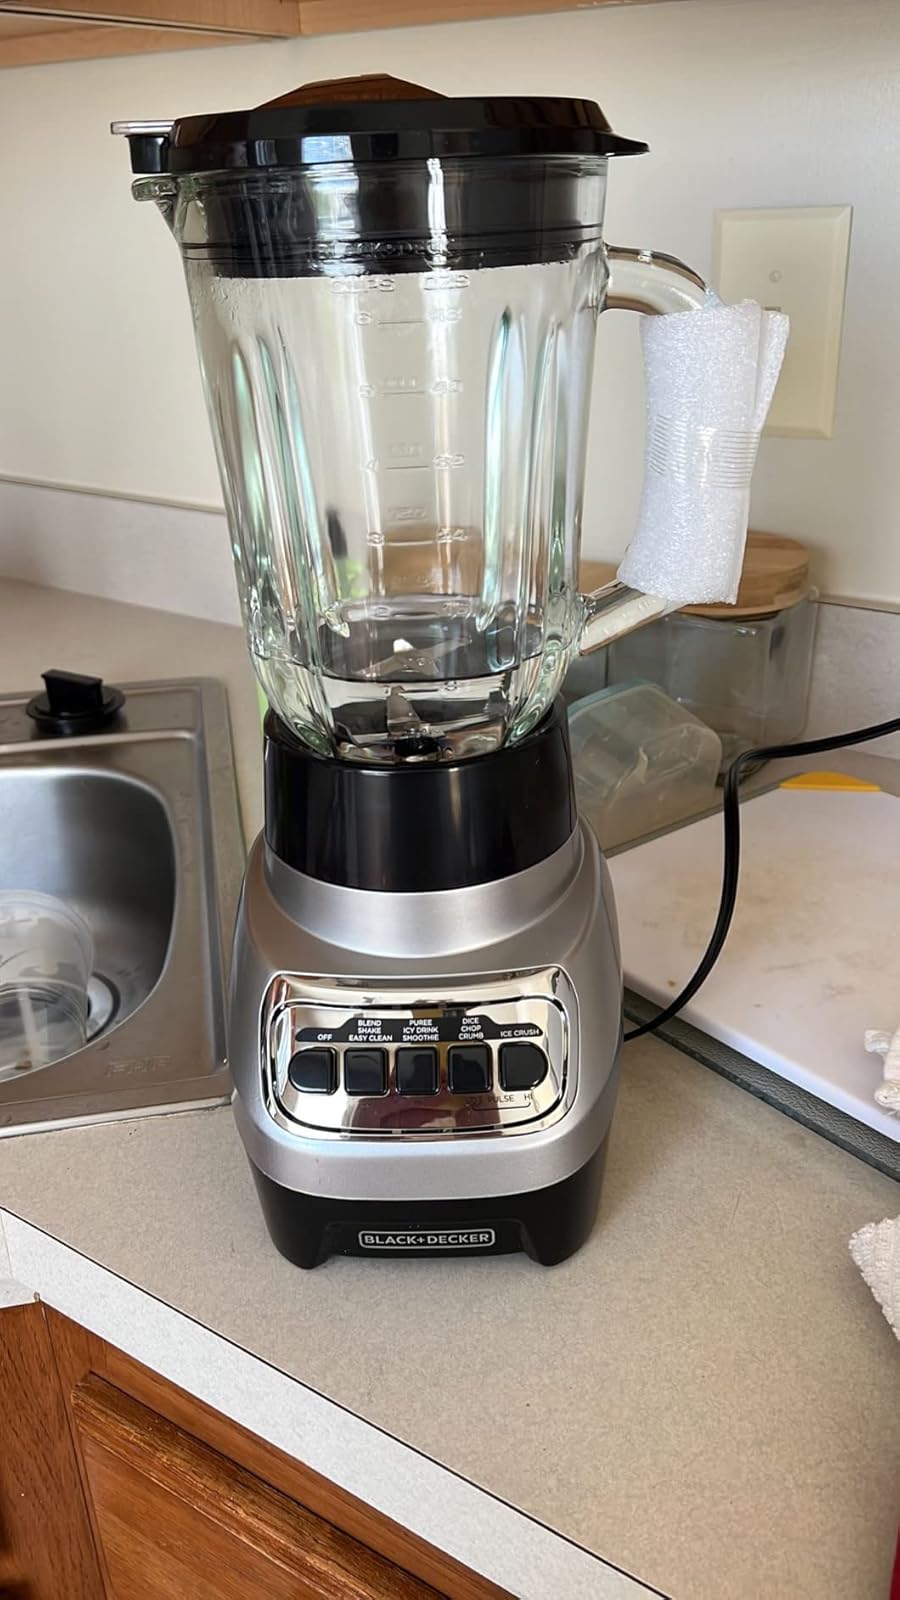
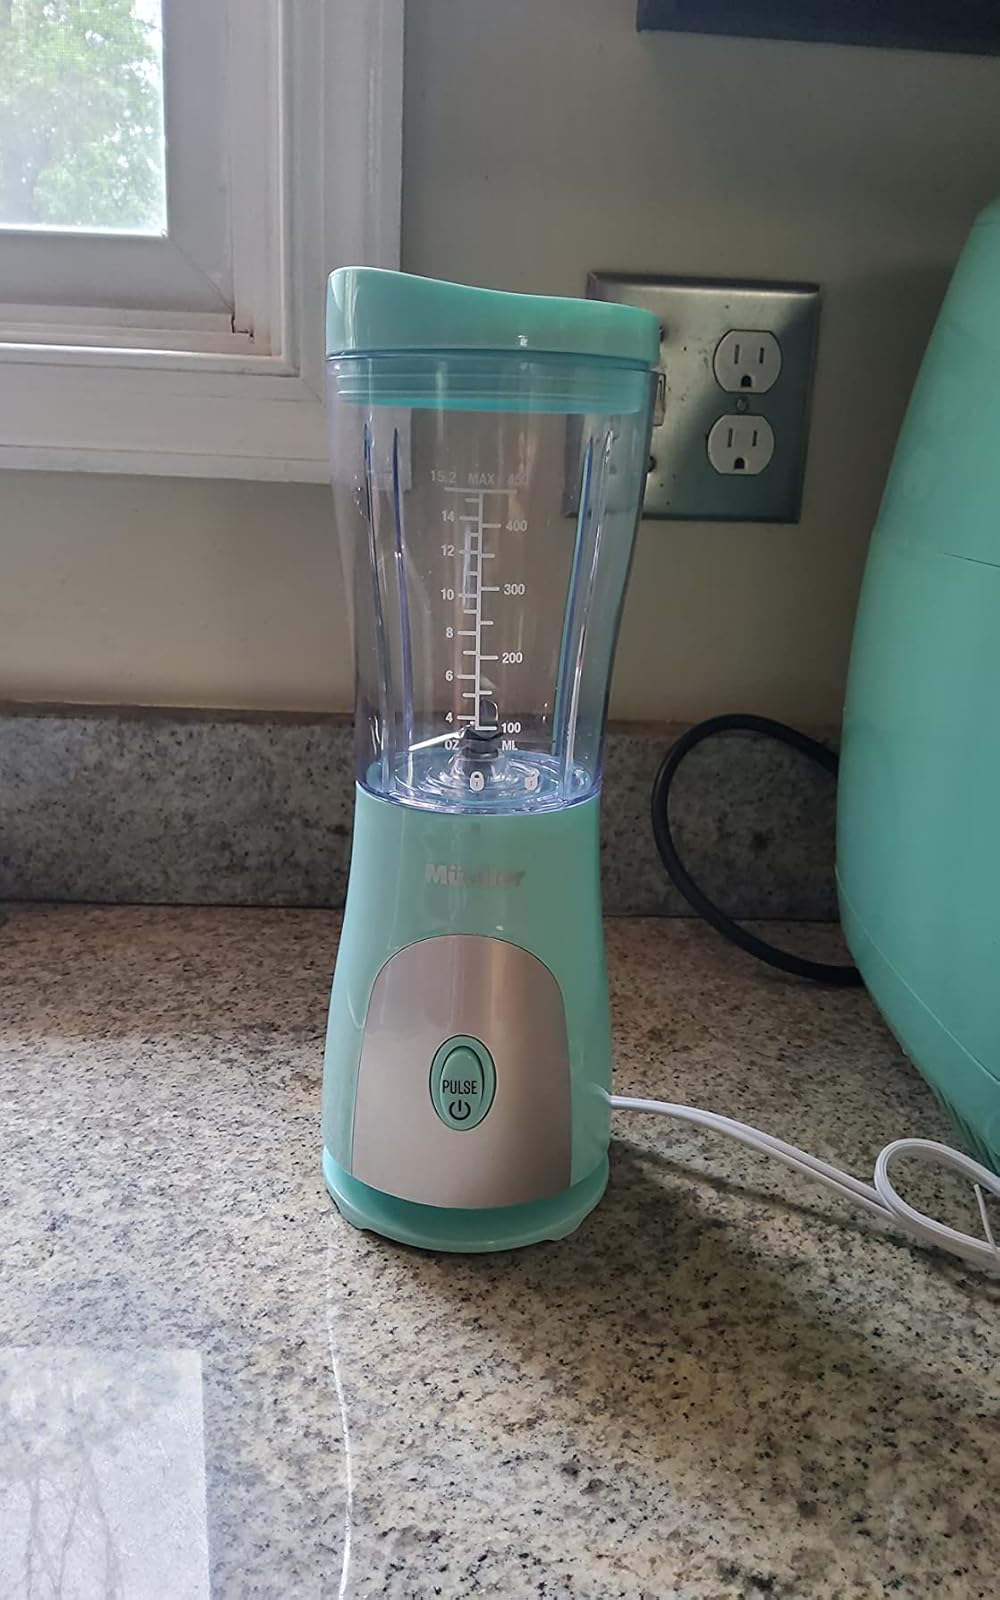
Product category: items_blender
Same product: no